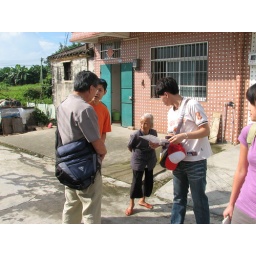
Jim, in the white tee-shirt, was our guide. Hank, in the orange tee-shirt, is from Buffalo. His father was also from the village.